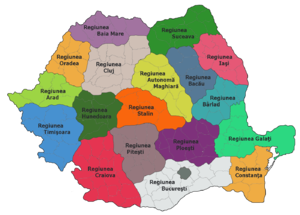
Jusqu'en 1950, la Roumanie, devenue une république communiste fin 1947 et occupée par l'Armée rouge, était divisée historiquement en județe. En 1950 les autorités communistes décident de réformer la structure administrative du pays en supprimant les 57 județe pour instituer à la place 28 régions calquées sur les oblasts soviétiques et divisées comme ceux-ci en raions.
L’organisation territoriale de la Roumanie repose aujourd'hui sur quatre niveaux d'organisation territoriale :